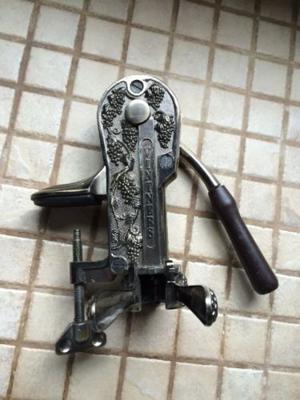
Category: table